Robert Tonyan

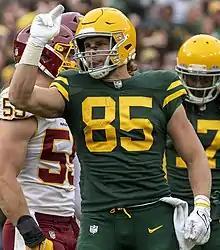
Tonyan with the Green Bay Packers in 2021

Robert Joseph Tonyan Jr. (born April 30, 1994) is an American professional football tight end for the Kansas City Chiefs of the National Football League (NFL). Tonyan played for the Green Bay Packers for five seasons from 2018 to 2022. He played college football for the Indiana State Sycamores, and signed with the Detroit Lions as an undrafted free agent in 2017. Tonyan has also played for the Chicago Bears and Minnesota Vikings.